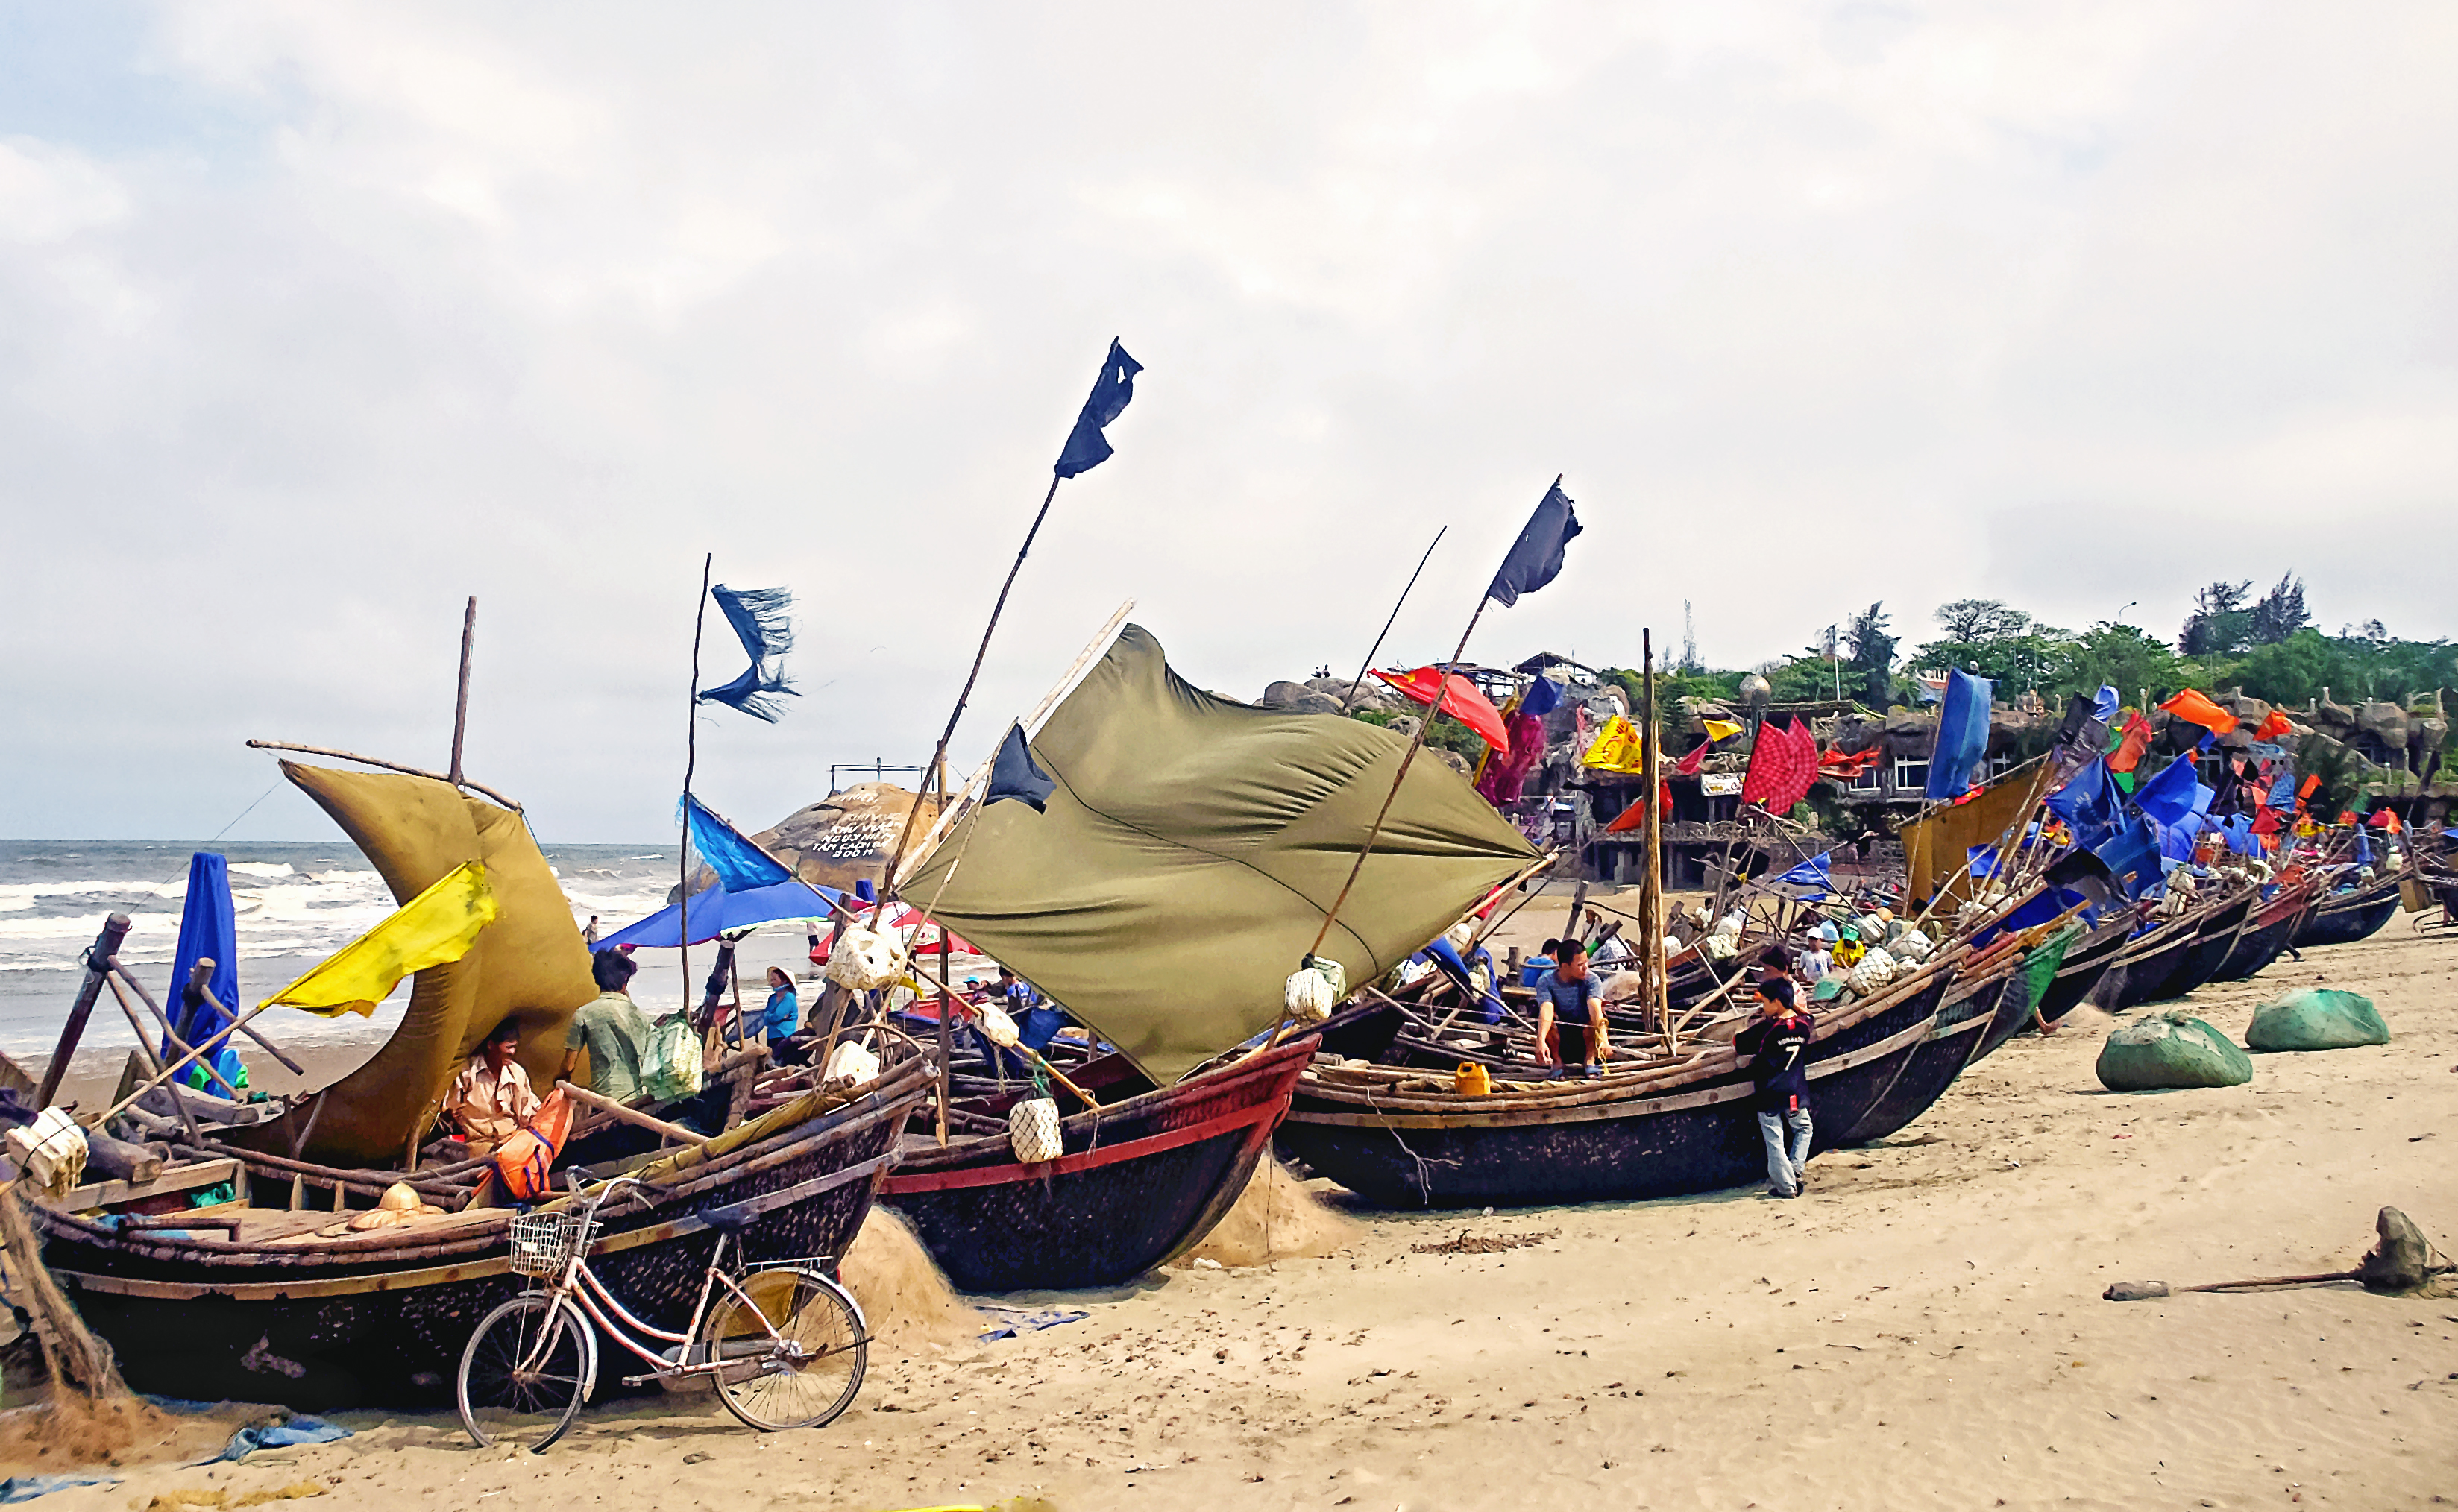
user: text: Lá cờ lớn nhất ở giữa ảnh có màu gì?
assistant: text: Màu xanh ô liu.

user: text: Trong ảnh có bao nhiêu chiếc xe đạp?
assistant: text: Một chiếc.

user: text: Phần lớn những chiếc thuyền trong ảnh được sử dụng cho mục đích gì?
assistant: text: Đánh bắt cá / Ngư nghiệp.

user: text: Lá cờ và cánh buồm nhiều màu sắc trên các thuyền có ý nghĩa gì đối với người dân địa phương?
assistant: text: Chúng thường được dùng để trang trí, báo hiệu, hoặc cầu may mắn, bình an cho những chuyến ra khơi của ngư dân.

user: text: Trong ảnh có thể thấy những gì liên quan đến hoạt động đánh bắt hải sản và vị trí của chúng so với bờ biển?
assistant: text: Có nhiều thuyền đánh cá đang đậu trên bãi cát gần bờ biển, một số ngư dân đang chuẩn bị hoặc dỡ hàng hóa trên thuyền, và có thể thấy lưới đánh cá nằm trên cát hoặc trên thuyền.